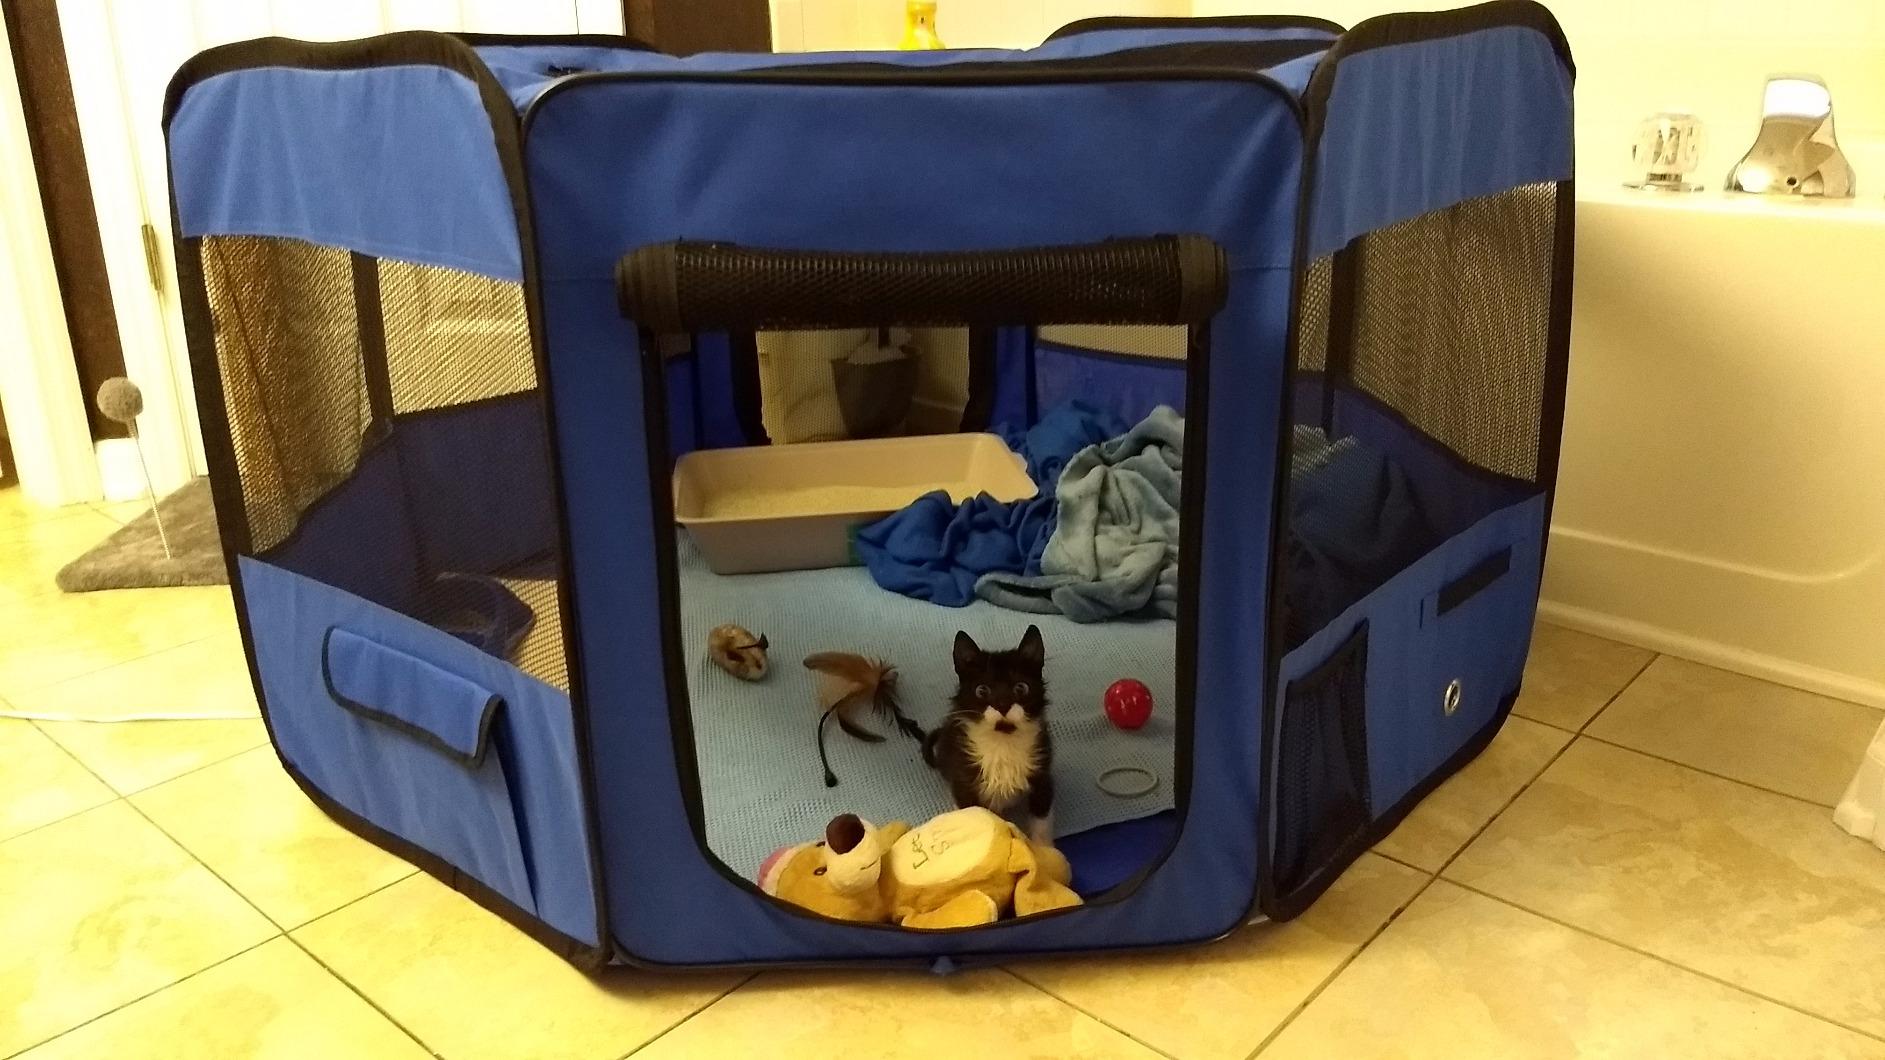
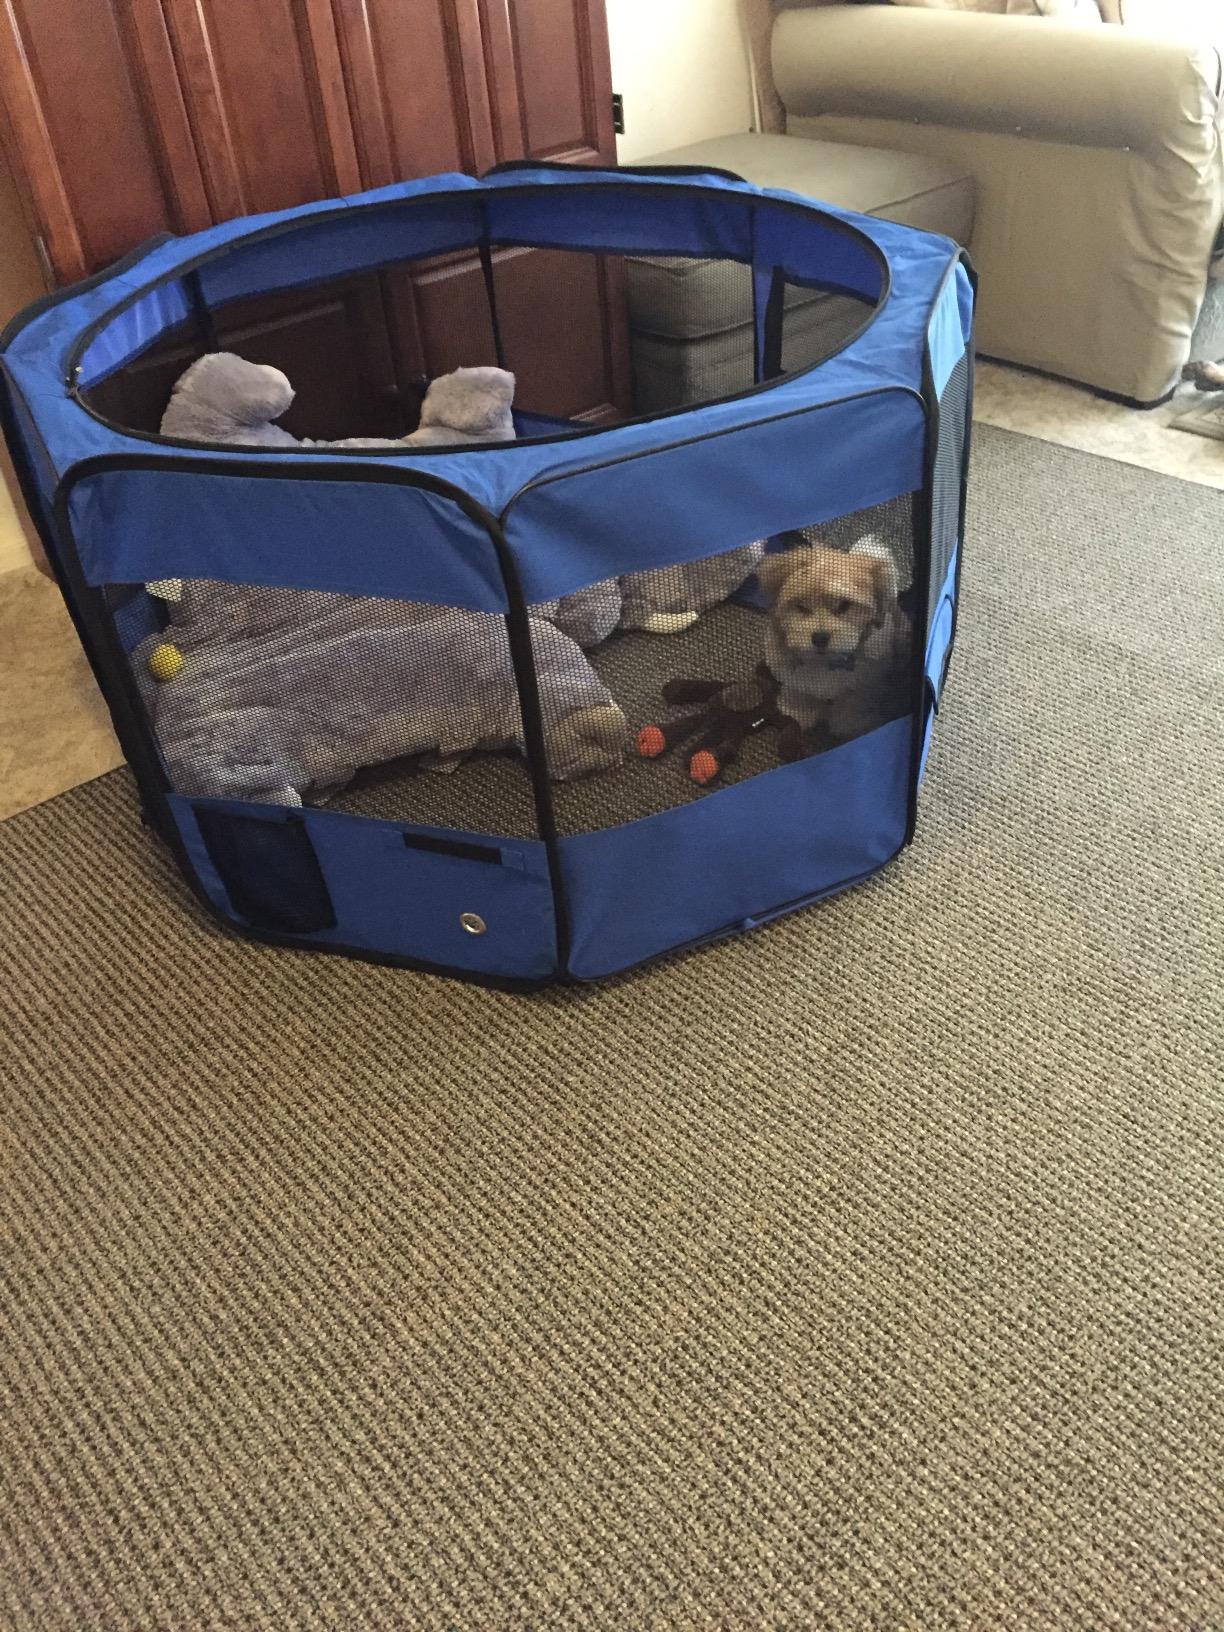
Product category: items_kennel
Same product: yes